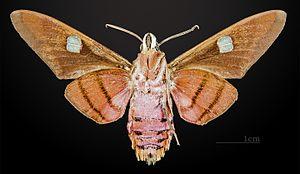
Hayesiana triopus est une espèce de papillons de la famille des Sphingidae, de la sous-famille des Macroglossinae, de la tribu des Macroglossini, de la sous-tribu des Macroglossina et du genre Hayesiana.